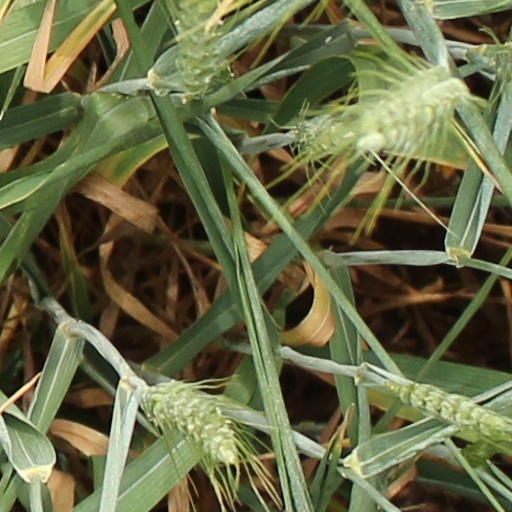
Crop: wheat